Agroecology in Latin America

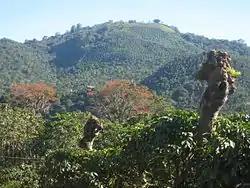
Coffee shadow trees Costa Rica

The benefits of agroecology are not only economic, but also important ecologically. There is evidence to indicate that the agroecosystems with overstory shade trees like coffee or cacao plantations can rival the biodiversity of natural forests. The diversity is so high in these systems because the overstory is structurally and floristically complex which allows for many different niches to be available resulting in refuges. It is possible that shade coffee plantations are already serving as refuges, as seen in Puerto Rico where tremendous deforestation has occurred and yet the avian extinction rate is relatively low. Another system that is ecologically important is neotropical kitchen gardens. Kitchen gardens or home gardens are common in tropical and subtropical areas and they provide food and income for the family. Some kitchen gardens like the Mopan Mayan of southern Belize contain dozens of tree and plant species of different stories mimicking a natural forest. These patches, much like shade plantations, serve as refuges for flora and fauna such as in Belize where they are used by migratory birds.